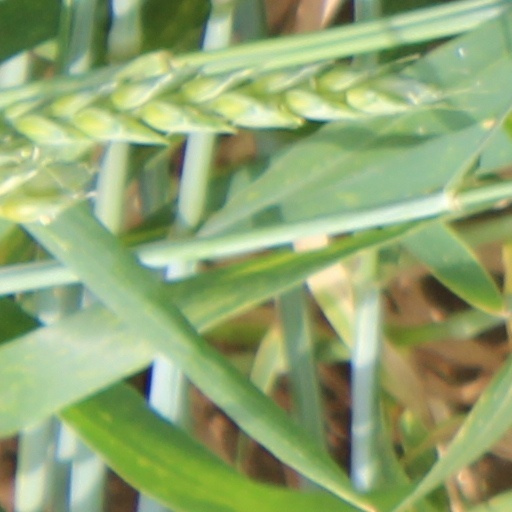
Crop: wheat